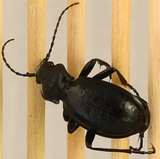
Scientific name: Carabus taedatus
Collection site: Niwot Ridge NEON (NIWO), plot NIWO_013